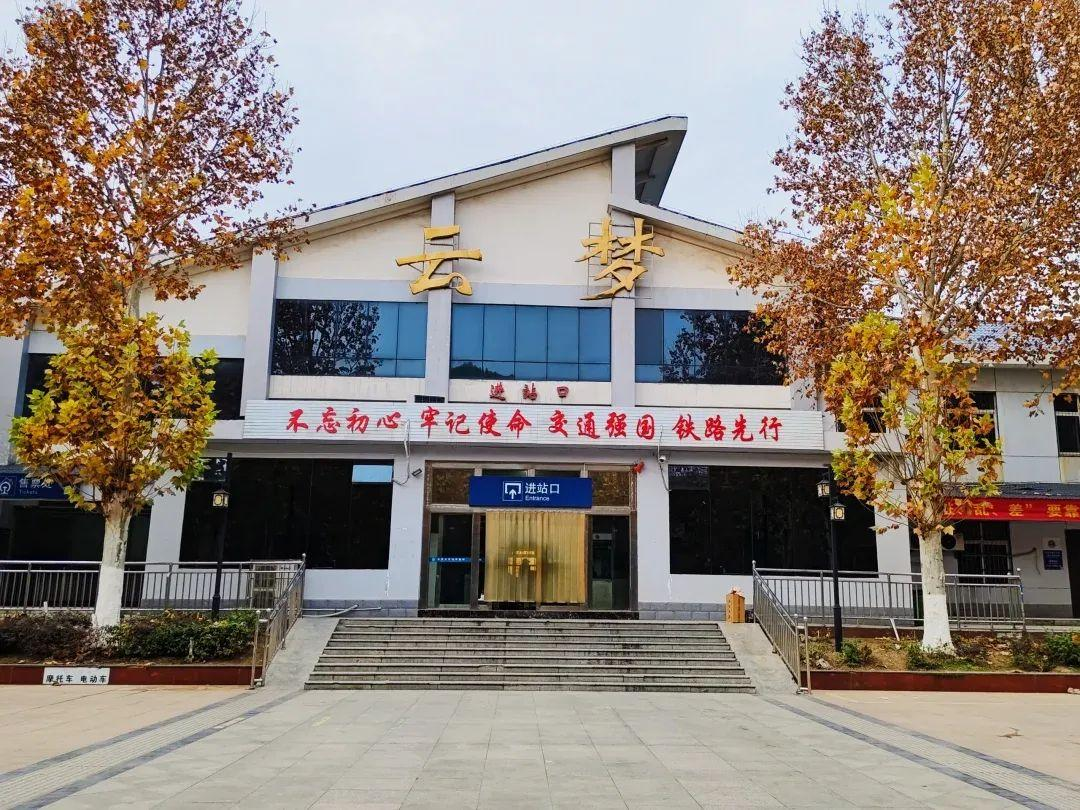
地标名称：云梦站
所在城市：孝感市·云梦县